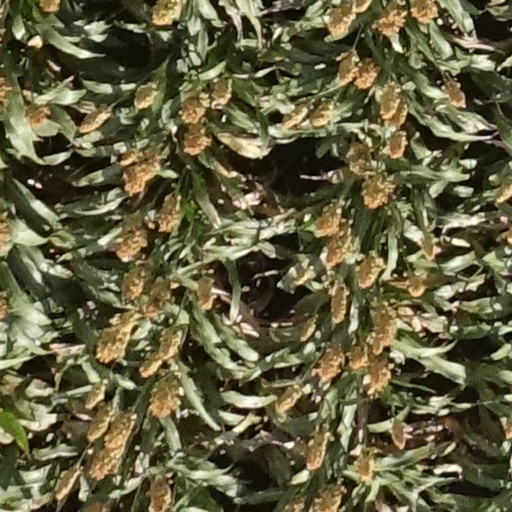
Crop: sorghum